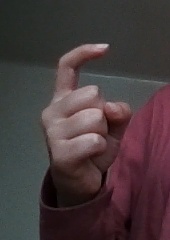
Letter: ra